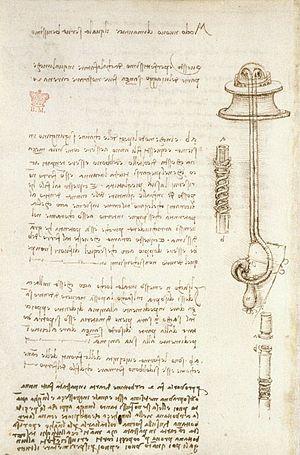
Le Codex Arundel est un recueil de pages de notes écrites par Léonard de Vinci datant principalement de 1480 à 1518. Le codex contient un certain nombre de traités sur une variété de sujets, dont la mécanique et la géométrie.